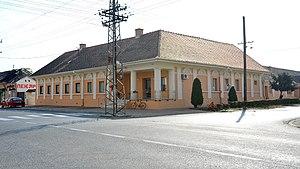
Les monuments culturels de grande importance sont les monuments de Serbie qui, par leur valeur, bénéficient d'un haut degré de protection.
Cet article recense les monuments culturels du district de Syrmie en Serbie, dans la province autonome de Voïvodine.